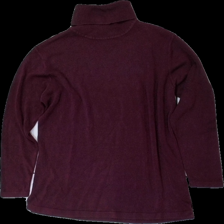
View: front
Type: Sweater
Category: Ladies
Brand: Not in the list
Brand text on label: cpm edition
Colors: Purple
Material: 100% acrylic
Cut: Regular, Turtle neck
Size: L
Season: All
Damage location: bottom left
Damage 2 location: bottom left
Damage 3 location: bottom right
Price range: <50
Recommended usage: Export
Description: lila långärmad tröja med hög krage, mycket nopprig